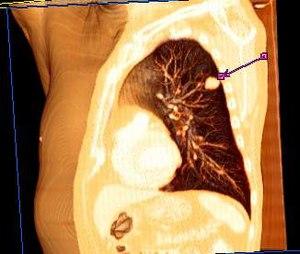
Les expressions cancer du poumon et cancer bronchique désignent au sens strict une tumeur maligne du poumon, et par extension les carcinomes pulmonaires, qui regroupent les tumeurs malignes épithéliales du poumon.